Jimmy Keddie

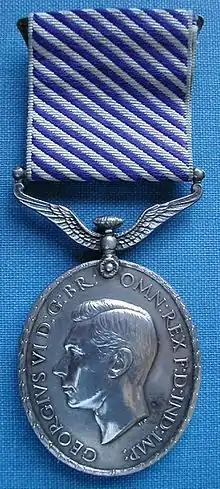
Distinguished Flying Medal.

As bomb aimer aboard Pathfinder Lancaster Mark III serial JA916 flown by Wing Commander Ken Burns DSO DFC*, Keddie took off from RAF Bourn at 2037 hours on 30 August 1943. to bomb Berlin Early in the morning of 31 August the bomber was hit by a German nightfighter over Berlin, its petrol tanks caught fire and its rear gunner was killed. The pilot ordered the crew to bale out. Burns landed by parachute badly wounded. On landing Keddie was badly beaten by a mob of German civilians and policemen and one of the crew was killed by the mob. After 42 missions Keddie was captured becoming a prisoner of war (PoW number 2475) and was sent to Stalag Luft III in Germany in the province of Lower Silesia near the town of Sagan (now Żagań in Poland).